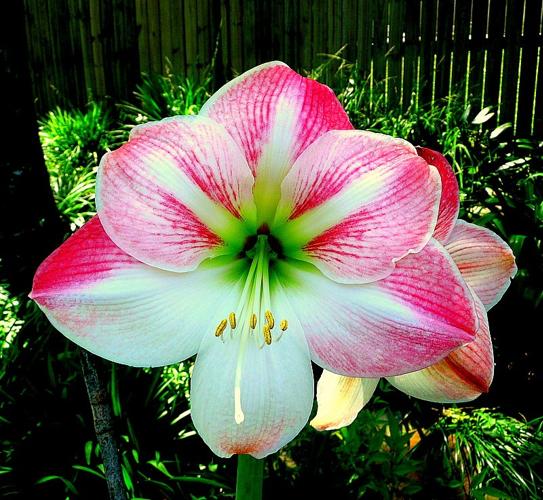
Label: hippeastrum